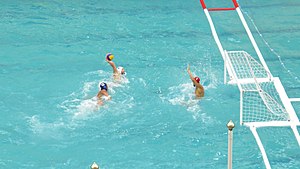
Japans herrelandshold i vandpolo
Japans herrelandshold i vandpolo spiller mod Ungarn ved Sommer-OL 2016 i Rio.
Japans herrelandshold i vandpolo repræsenterer Japan i vandpolo på herresiden. Holdet sluttede på fjerdepladsen i den olympiske turnering i 1932.